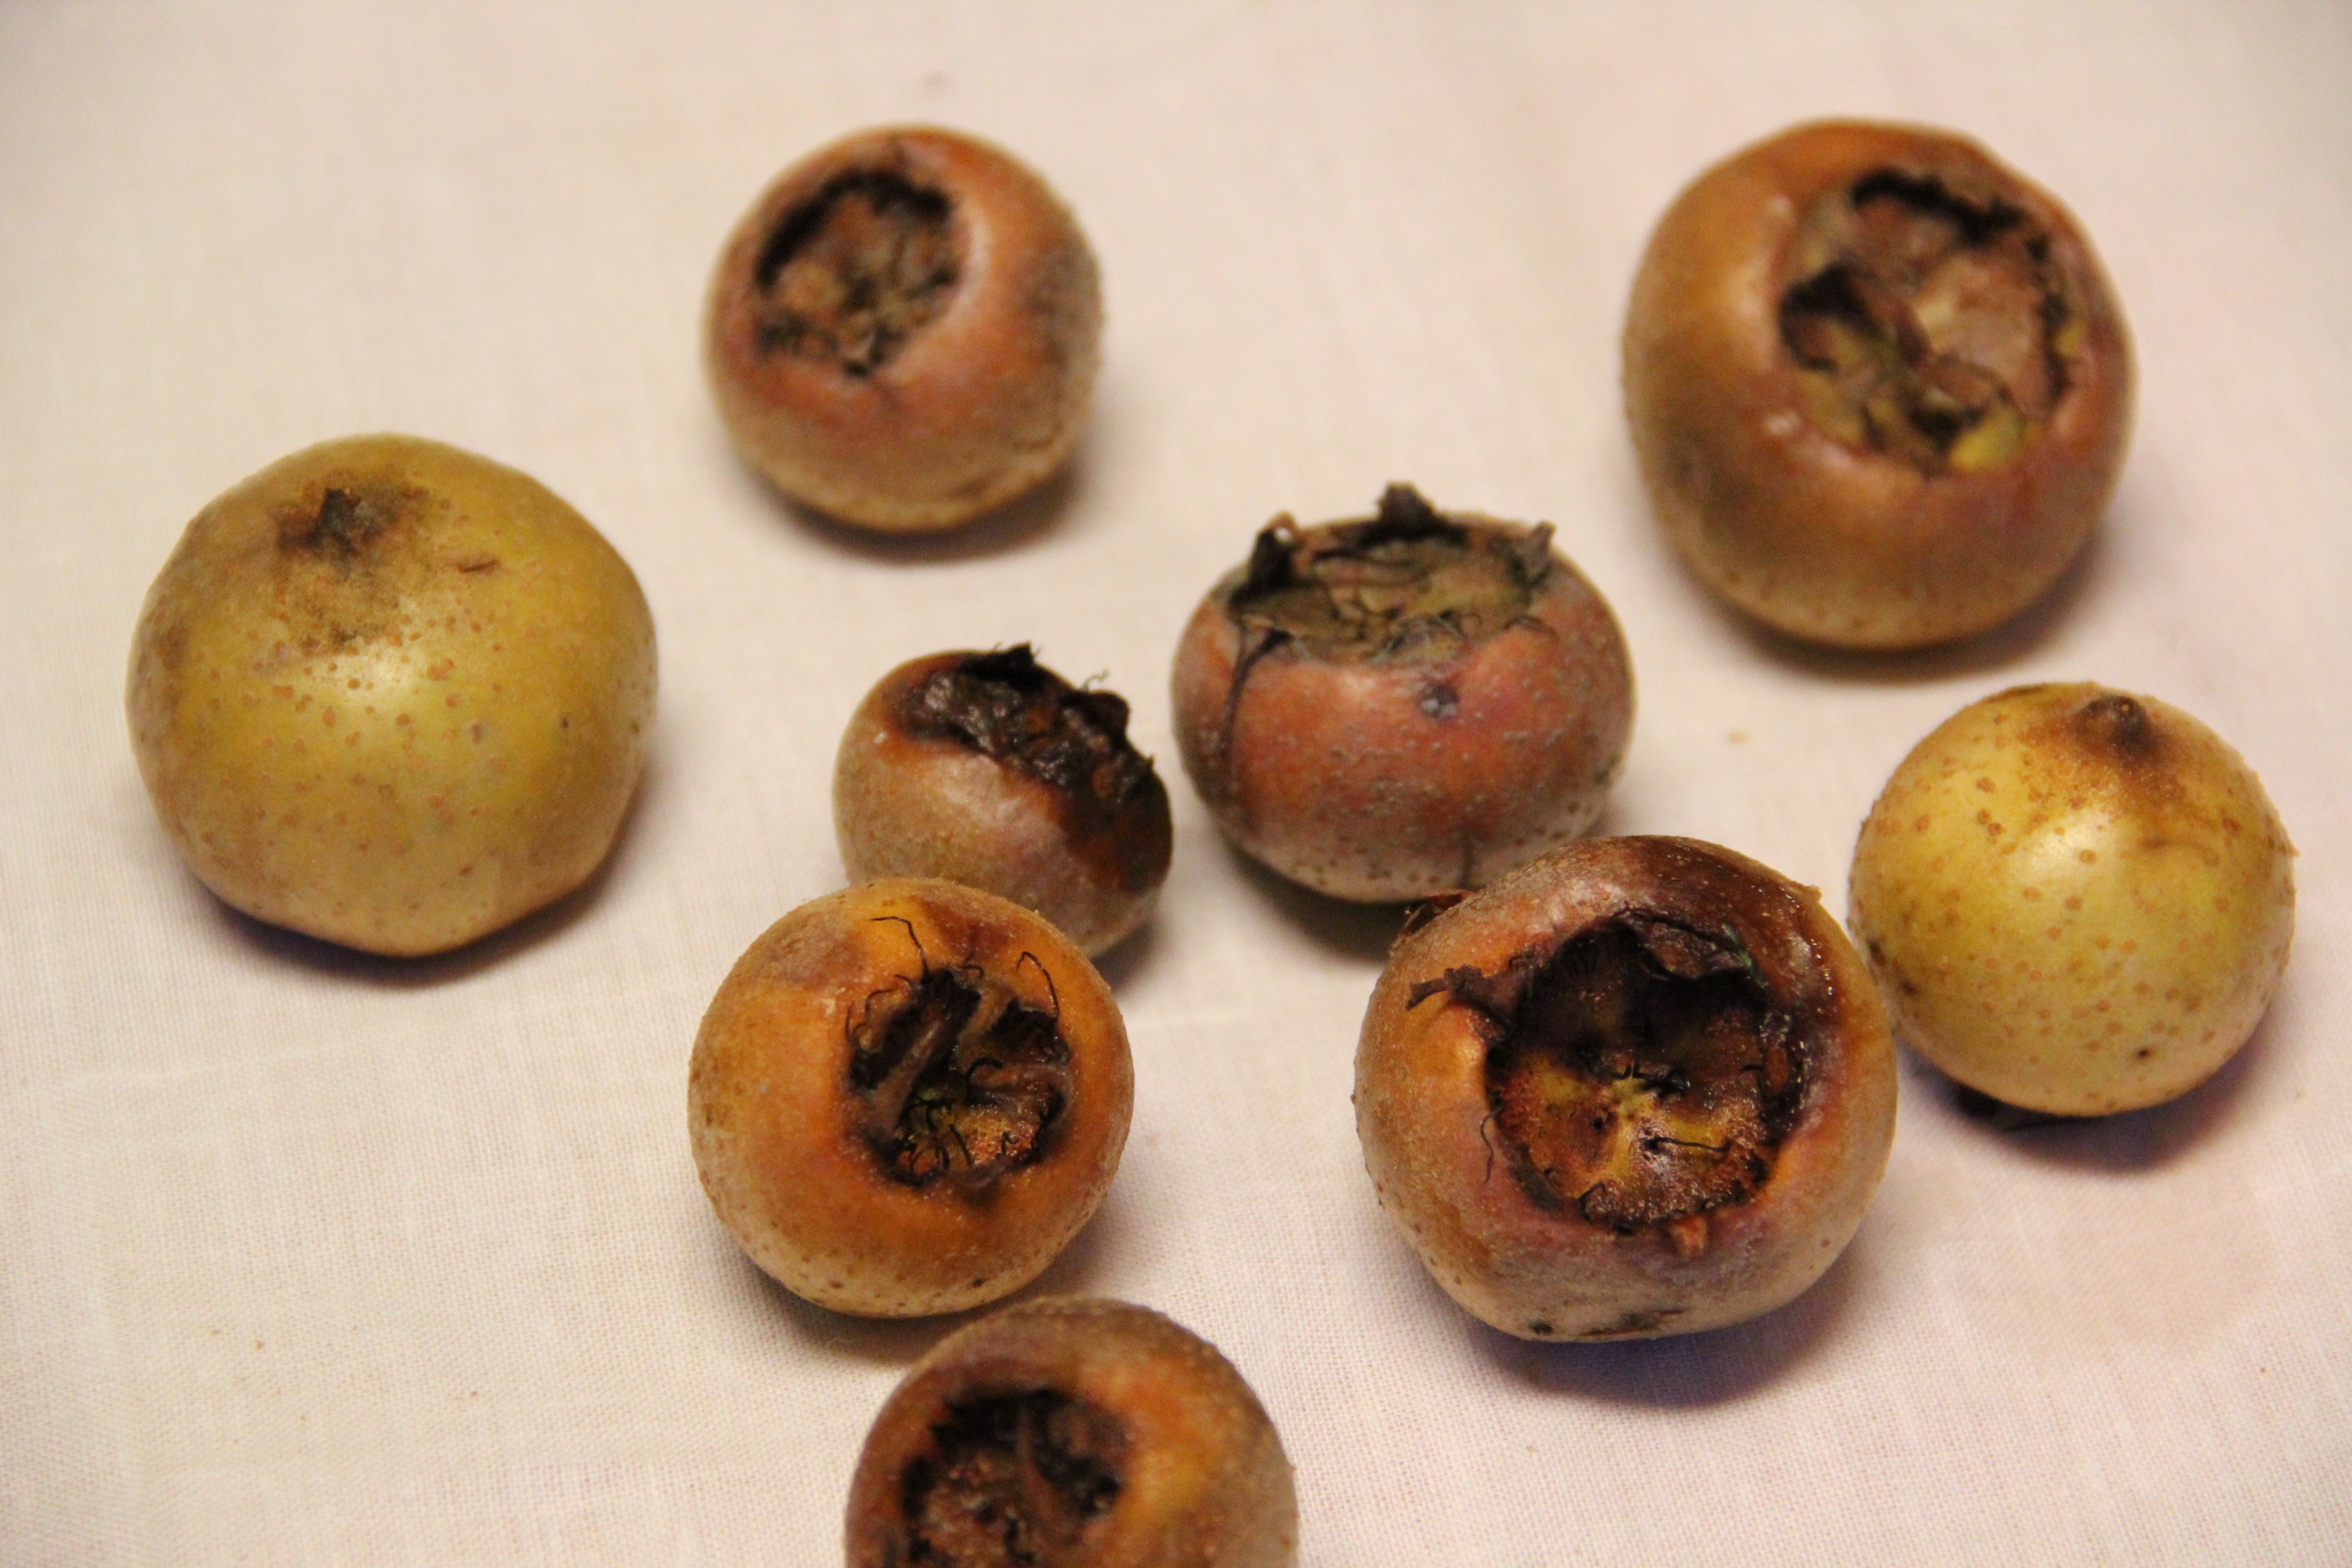
plant, fruit, food, produce, crop, mushroom, rose greenhouse, flowering plant, edible mushroom, medlar, land plant, mespilus germanica